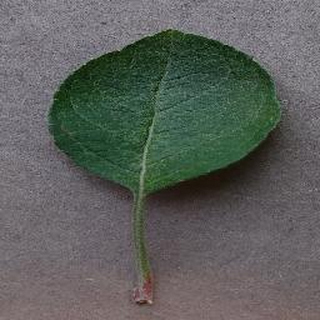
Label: healthy_apple